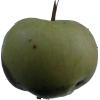
Label: Apple 12